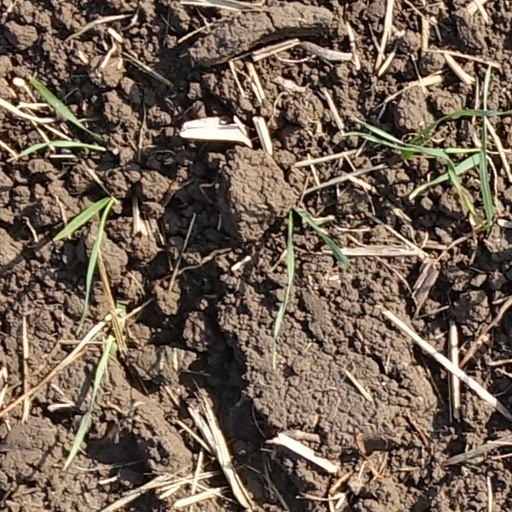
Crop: wheat